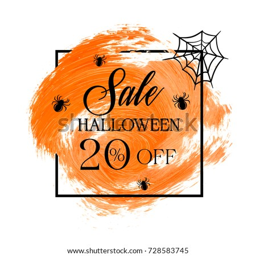
halloween sale % off sign over watercolor art brush stroke paint abstract background vector illustration .